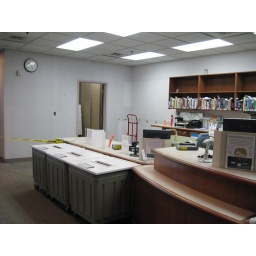
The temporary book return drops are in the lobby and the temporary wall is done.